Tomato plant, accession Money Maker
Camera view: vertical (180 deg); turntable rotation: 90 degrees
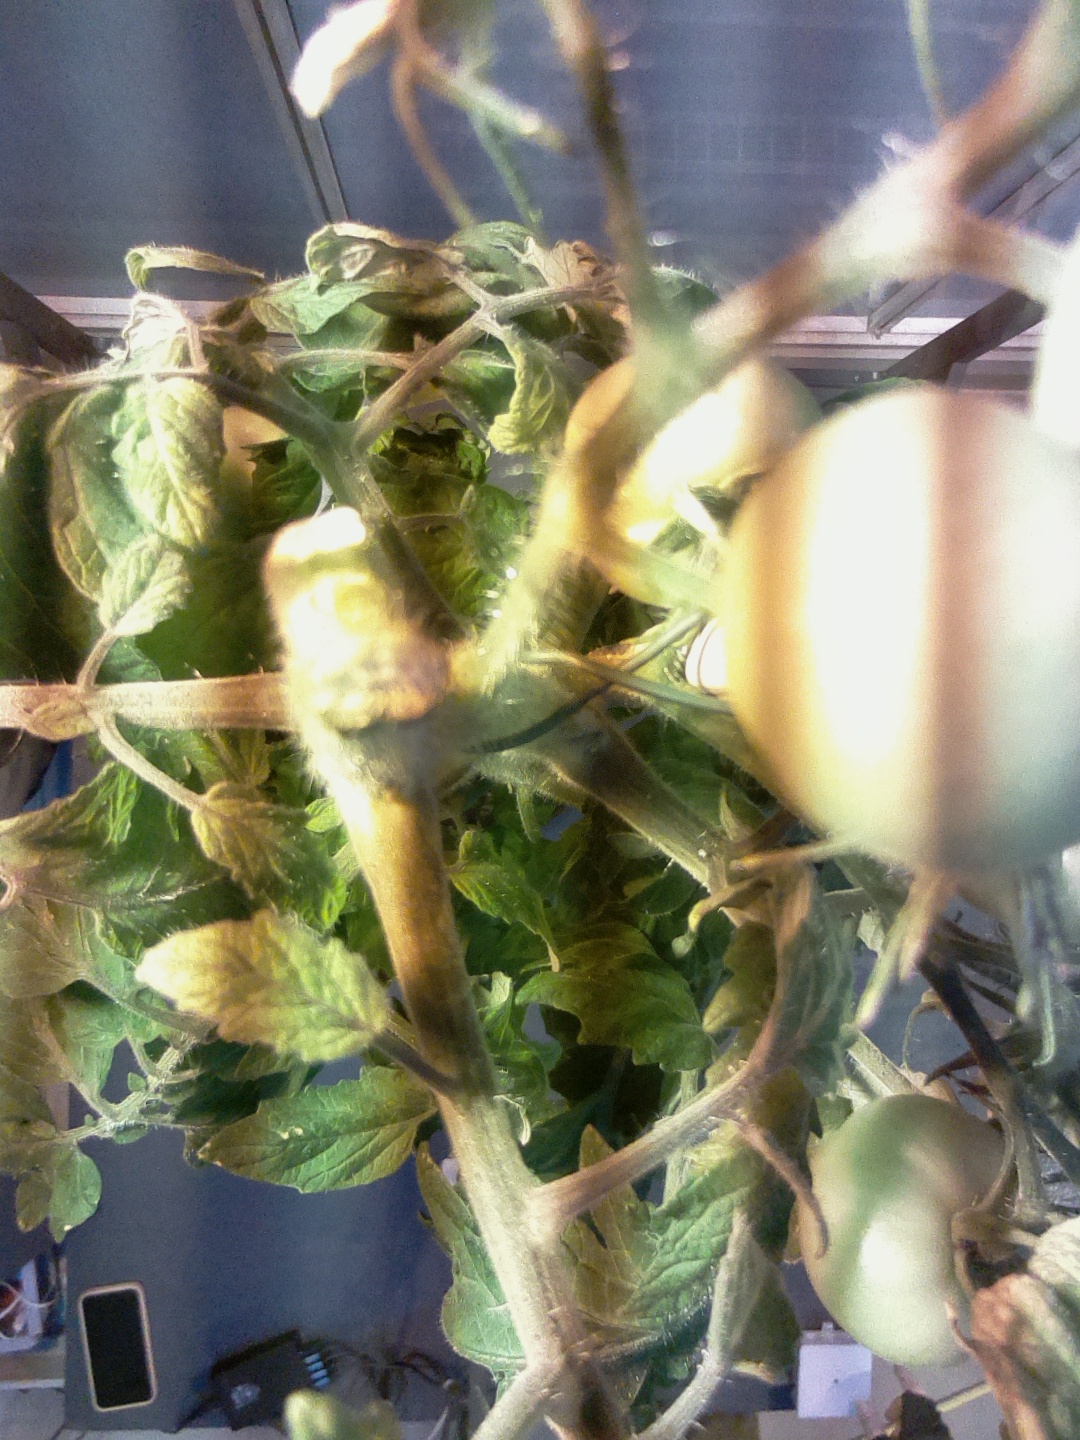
BBCH growth stage 75: 50%-60% of final fruit size